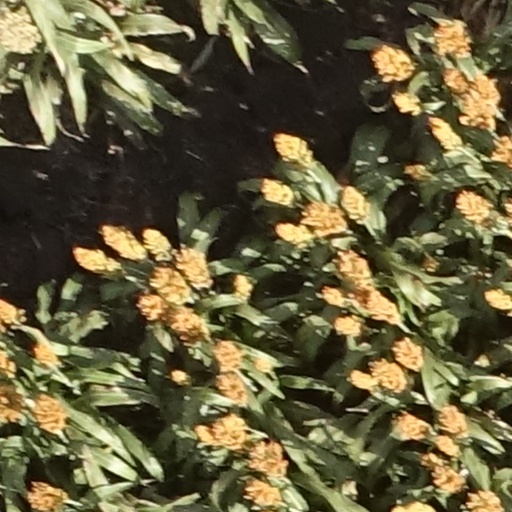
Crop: sorghum